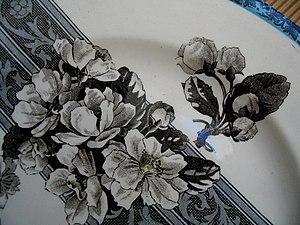
De 1804 à 1938, la faïence de Choisy-le-Roi constitue l'une des principales activités industrielles de cette ville du Val-de-Marne. Elle emploiera en 1930 jusqu’à 1 400 ouvriers dans la plus importante des faïenceries locales : H. Boulenger & Cie.